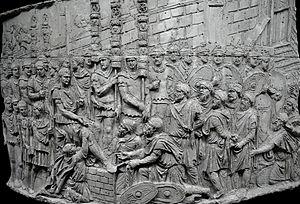
Moulage de la frise de la colonne Trajane, exposé au Museo della Civiltà Romana, Rome. Soumission de Décébale, 102
Trajan, né sous le nom de Marcus Ulpius Traianus le 18 septembre 53 à Italica et mort le 8 ou 9 août 117 à Selinus, en Cilicie, est empereur romain de fin janvier 98 à août 117. À sa mort, il porte le nom et les surnoms d'Imperator Caesar Divi Nervae Filius Nerva Traianus Optimus Augustus Germanicus Dacicus Parthicus.
La Legio XI Claudia Pia Fidelis était une légion de l’armée romaine, levée par Jules César en 58 av. J.-C. en même temps que la Legio XII Fulmnata en vue de sa campagne contre les Helvètes. Dissoute en 45 av. J.-C., elle fut reconstituée en 42 av. J.-C. par Octave dans le cadre de la guerre civile entre les membres du triumvirat. Elle porta alors le nom de Legio XI Actiaca; son surnom de Claudia Pia Fidelis lui fut donné sous l’empereur Claude alors qu’elle était stationnée à Burnum en remerciement pour avoir mis un terme à la tentative d’usurpation du gouverneur de Dalmatie, Scribonius.